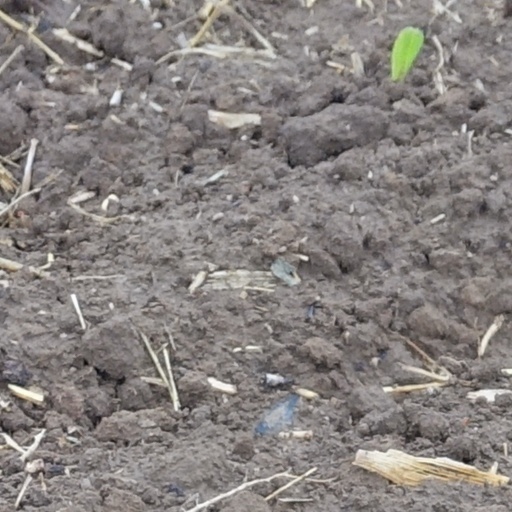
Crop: wheat